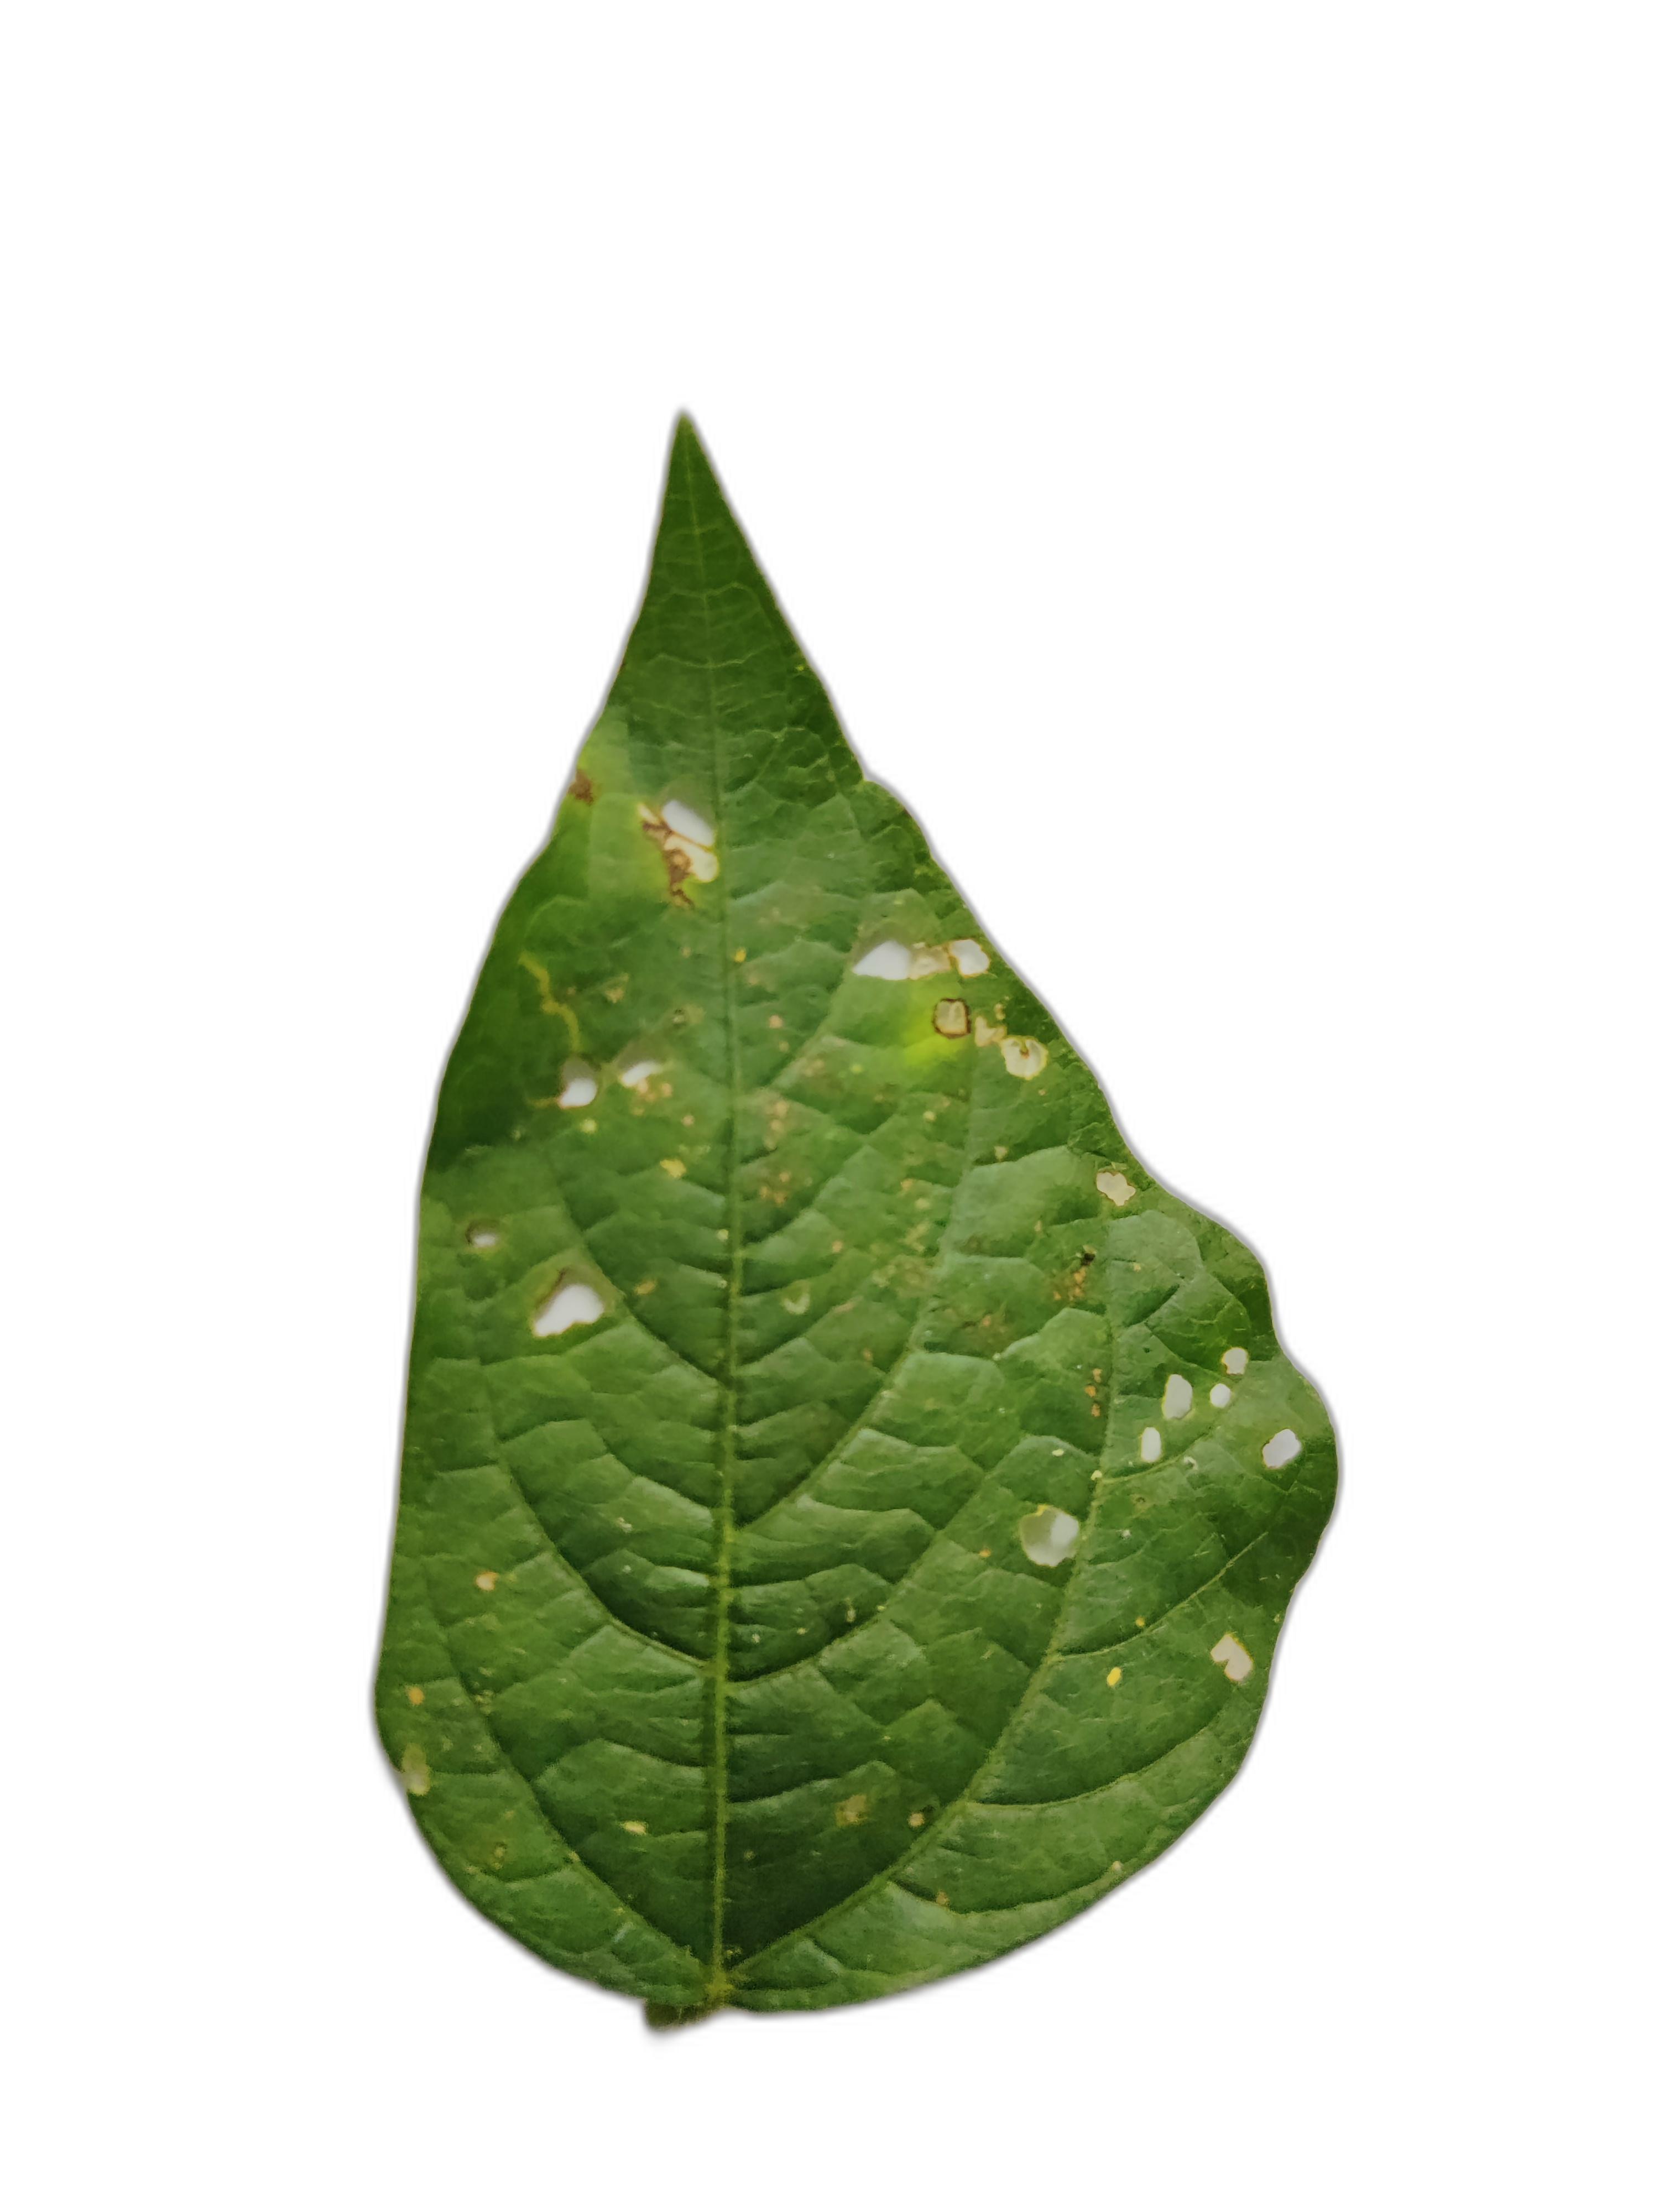
Label: Cercospora leaf spot